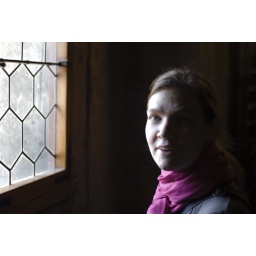
Eszter in front of a window at the castle of Prague